Sainte-Alvère-Saint-Laurent Les Bâtons

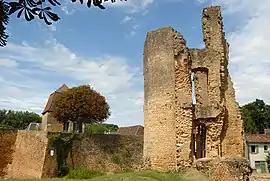

Sainte-Alvère-Saint-Laurent Les Bâtons was a short-lived commune in the department of Dordogne, southwestern France. The commune was established on 1 January 2016 by merger of the former communes of Sainte-Alvère and Saint-Laurent-des-Bâtons. On 1 January 2017, it was merged into the new commune Val de Louyre et Caudeau.